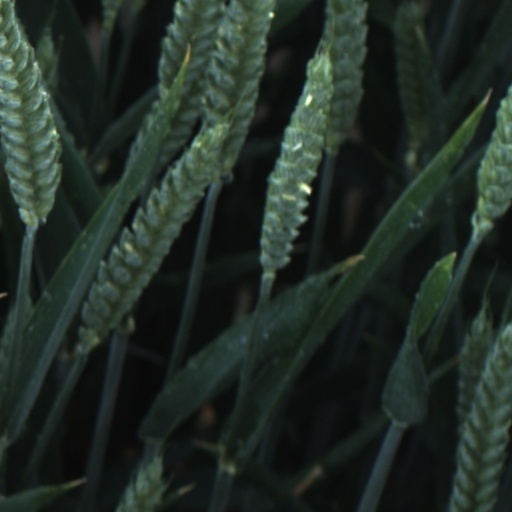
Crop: wheat